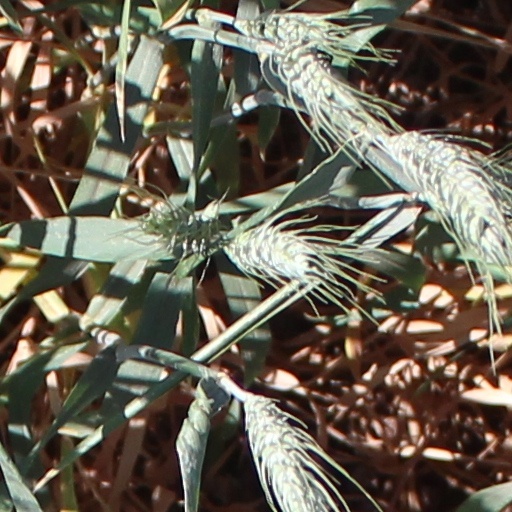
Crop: wheat